Demographics of Italy

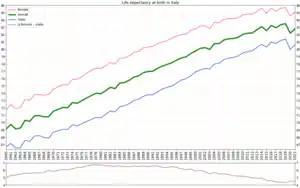
Life expectancy in Italy since 1960 with sex gap

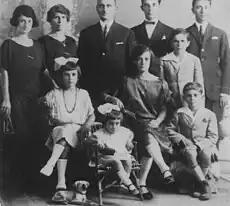
The Sicilian photographer Giuseppe Riggio (1871–1960) with his large nuclear family in 1925

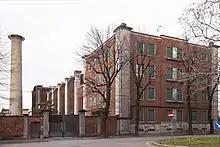
View of the Falck steelworks in Sesto San Giovanni, in Lombardy

By 2021, the number of births had fallen to 400,249, a decrease of 25% compared to 2011. If the trend is not reversed, it may adversely affect GDP growth and social security benefits. The reasons that Italians give for not having children are economic costs, fear of losing their job and lack of services for families, but it is claimed that these problems have ceased to be the main motivation for childlessness. Other countries such as Sweden and France with superior childcare service and better job conditions also have birth rates below the population replacement level, which is approximately 2.1.